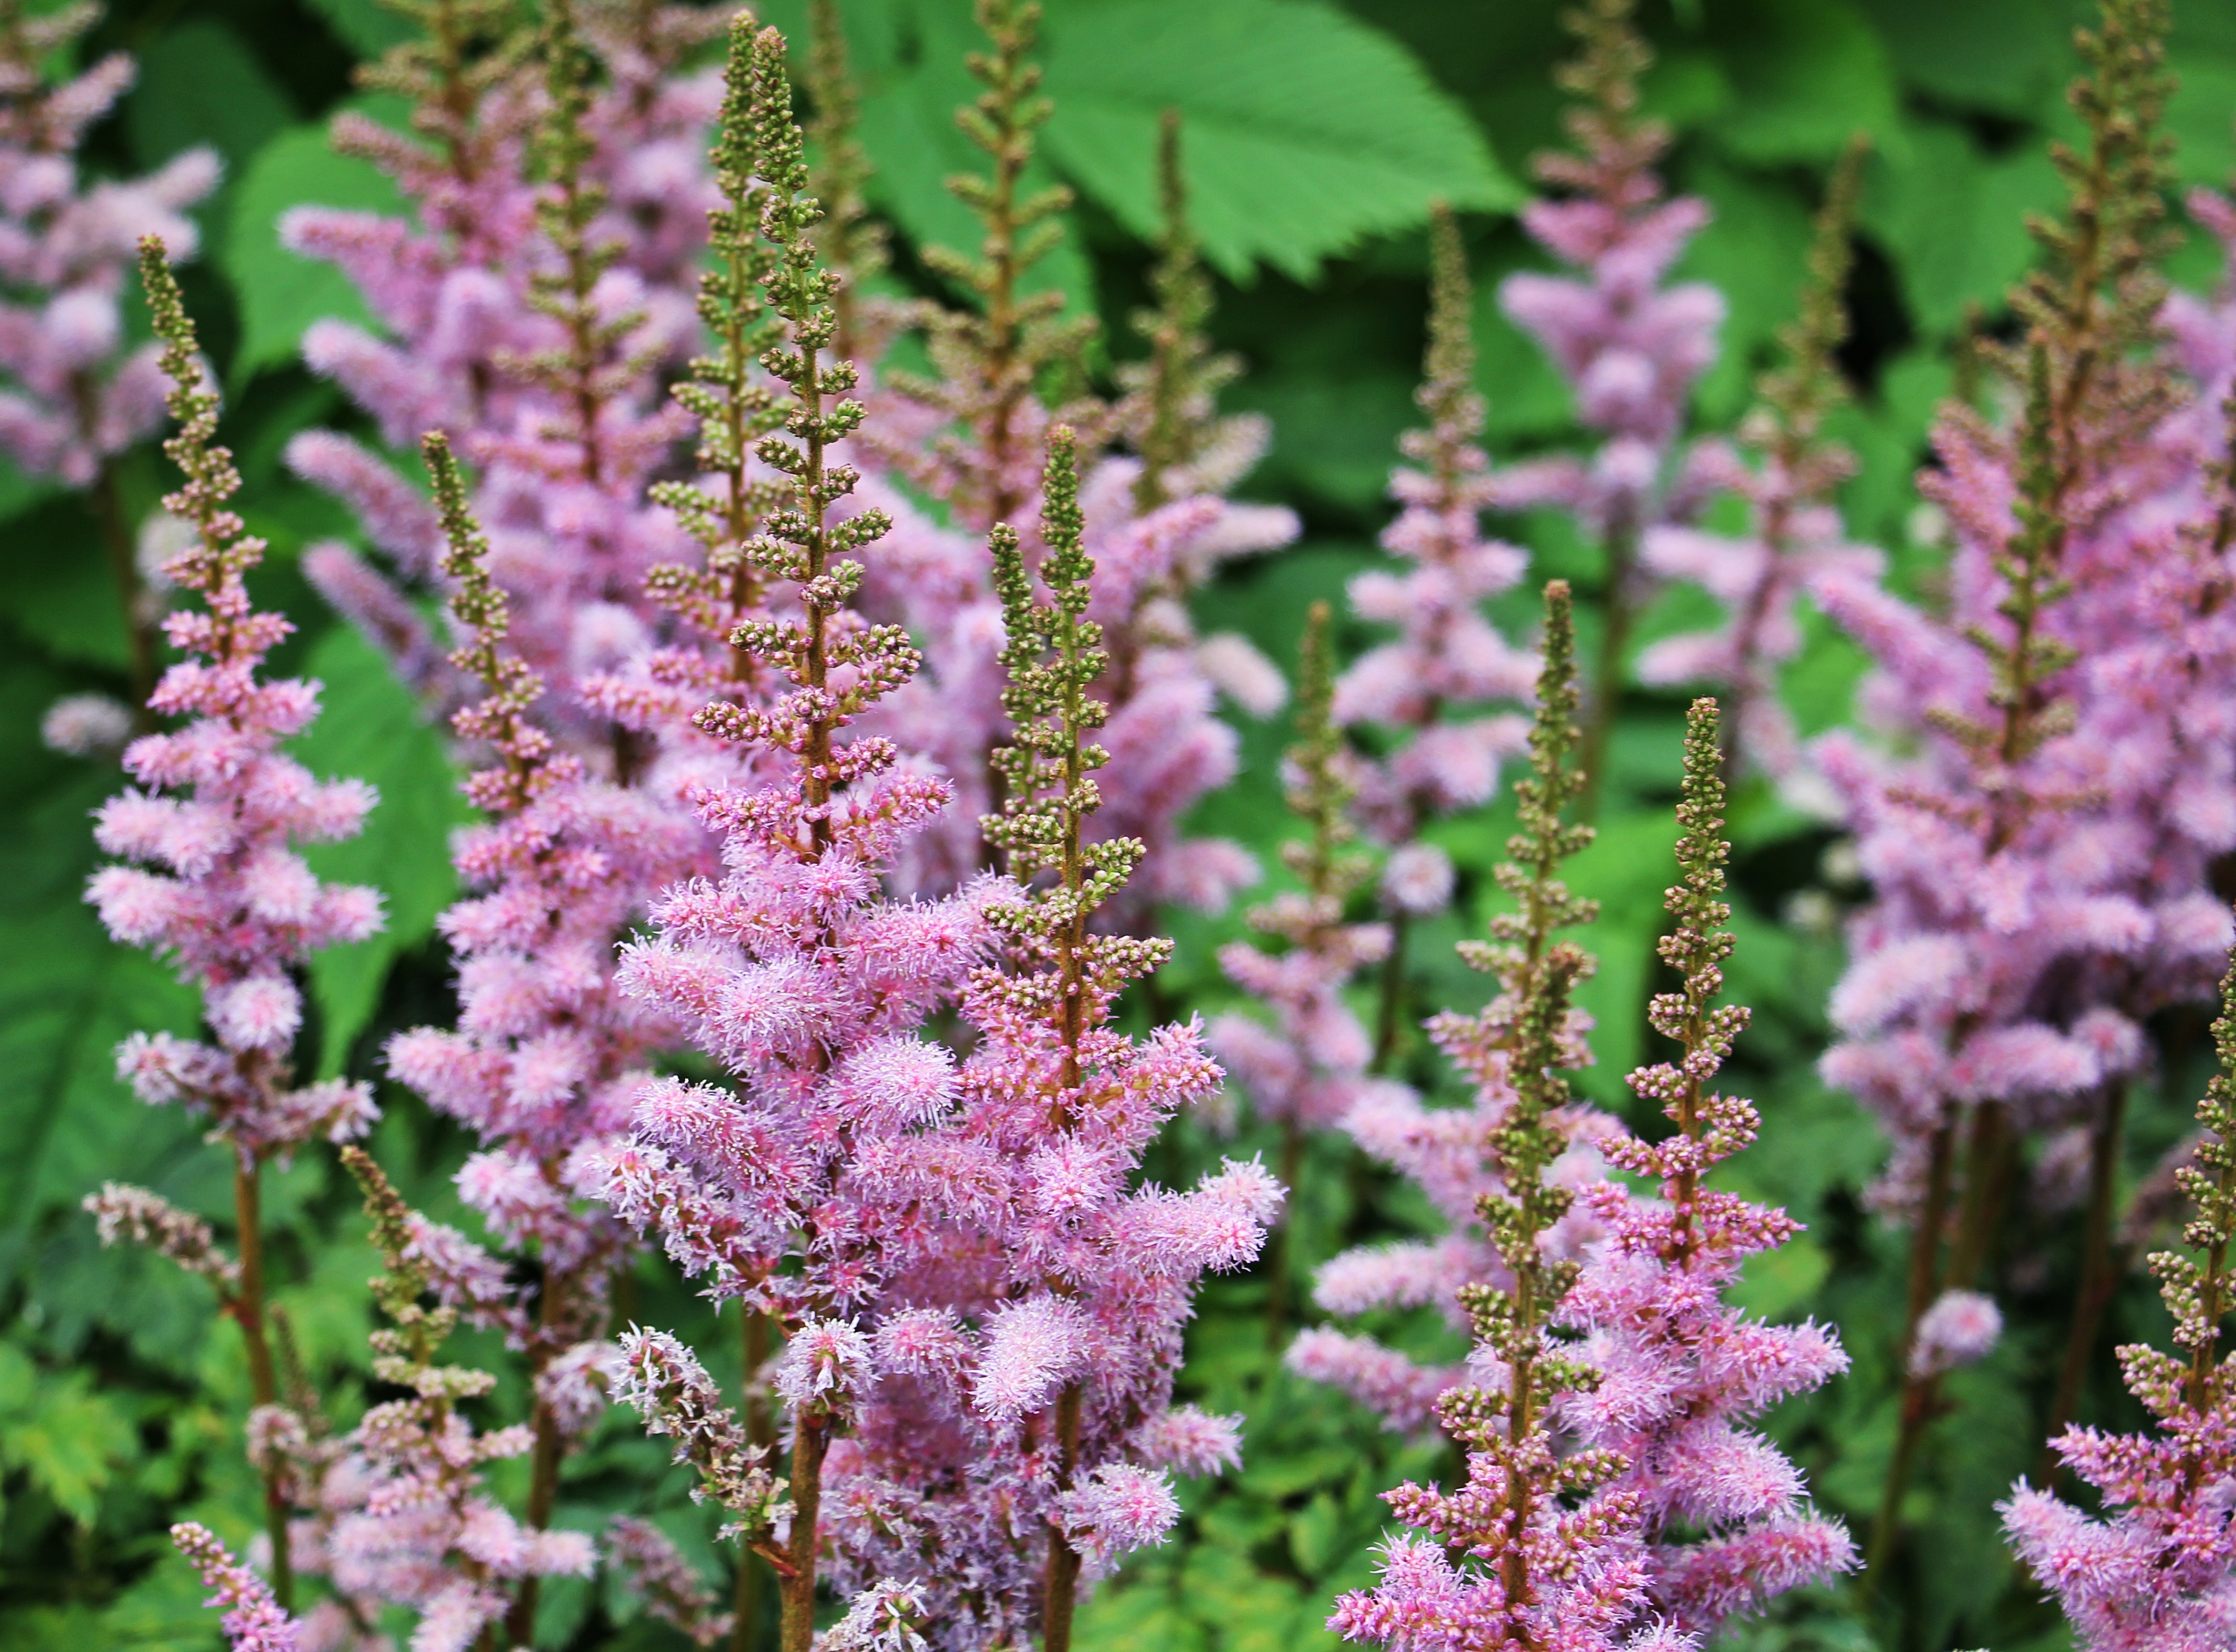
nature, plant, flower, purple, bloom, summer, herb, botany, pink, flora, wildflower, flowers, shrub, violet, lilac, flowering plant, knotweed, polygalas, annual plant, land plant, hyssopus, loosestrife and pomegranate family